El viaje macho

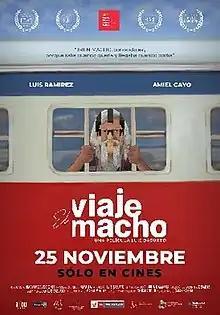
Theatrical release poster

El viaje macho is a 2016 Peruvian drama road movie written, produced, and directed by Luis Basurto in his directorial debut. It stars Luis Ramírez. It is about 2 ex-prisoners who embark on a journey in search of the last freedom by getting on the "male train".